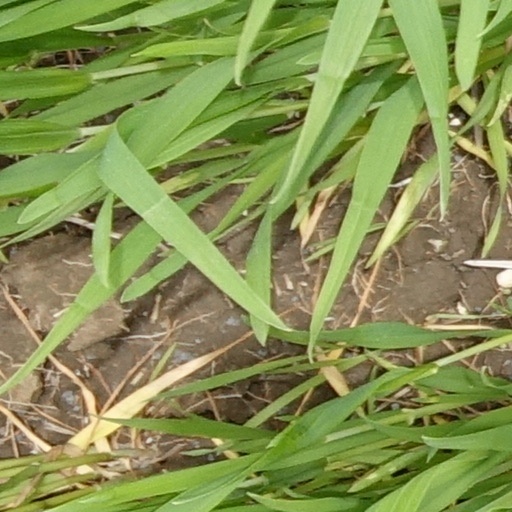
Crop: wheat